Cloud height

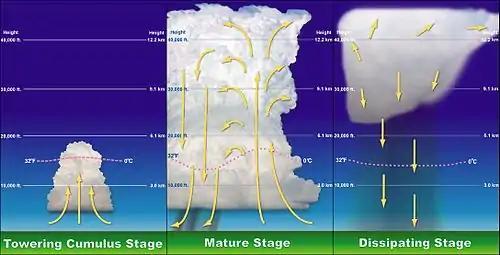
Convective cloud's thickness, between its base and top, shown on the background scale at different stages of its life

The cloud height, more commonly known as cloud thickness or depth, is the distance between the cloud base and the cloud top. It is traditionally expressed either in metres or as a pressure difference in hectopascal (hPa, equivalent to millibar). Sometimes, the expression "cloud height" is used instead of "cloud base", in which case the context has to clarify whether the intent is to designate the height of the base of the cloud or the size of it.